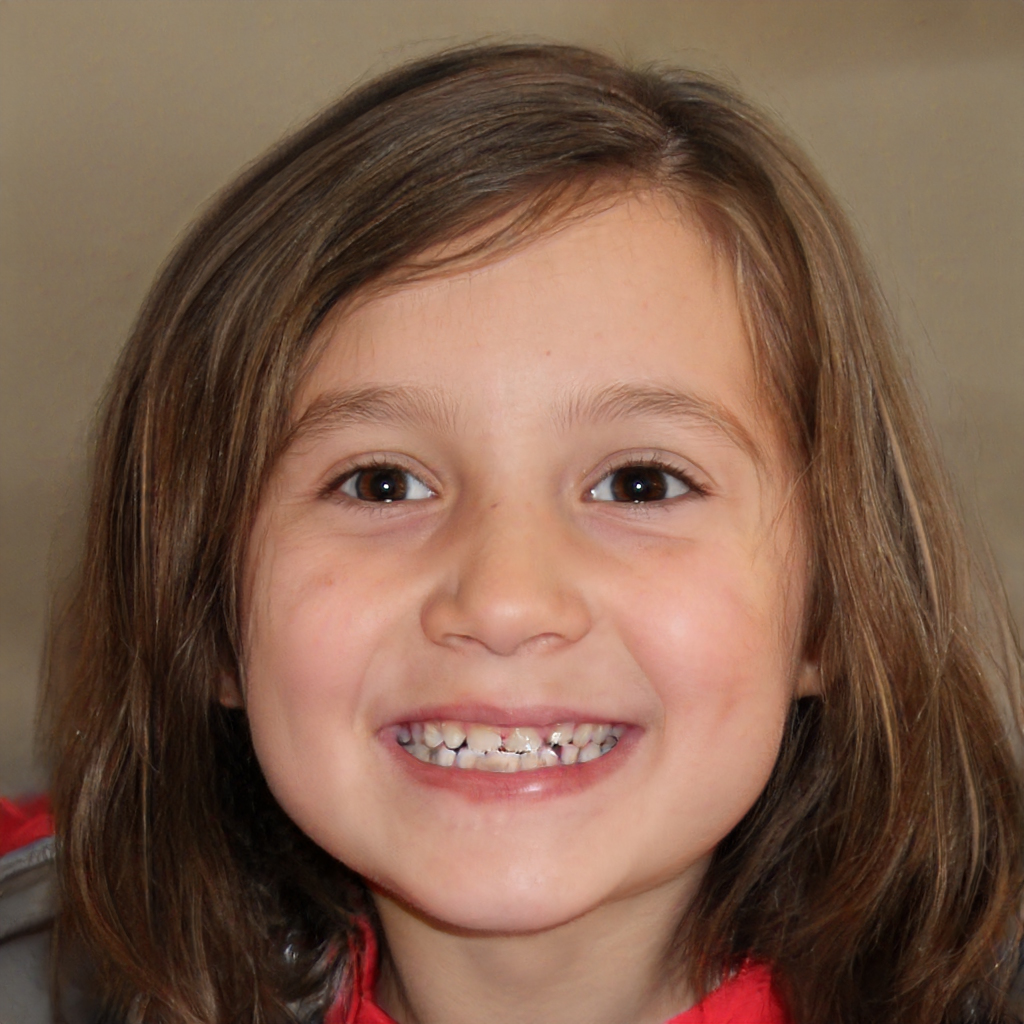
Gender: Female